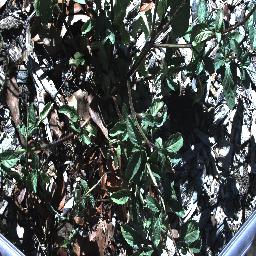
Label: snake_weed